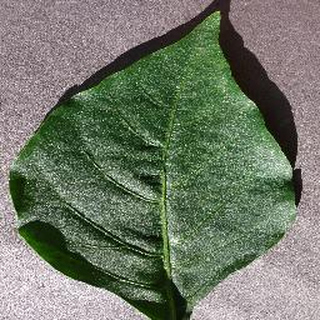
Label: healthy_bell_pepper